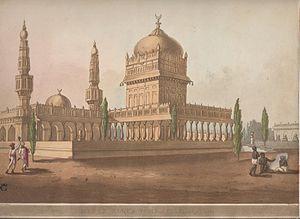
Haidar Alî est le dirigeant de facto, puis ultan du royaume de Mysore en Inde du Sud de 1761 à sa mort.